Matsya States Union

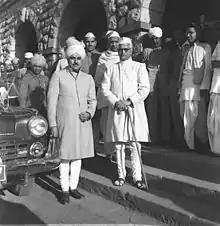
N.V. Gadgil at Bharatpur Railway Station for the inauguration of the Matsya States Union (March 1948)

The Matsya States Union, also called Matysa Union and Matsya Sangh, was a State of India which was formed on 18 March 1948 by the merger of four erstwhile princely states, Alwar, Bharatpur, Dholpur, and Karauli after accession. Shobha Ram Kumawat of Indian National Congress was the first and last chief minister of the State from 18 March 1948 till 15 May 1949. Maharaja of Dholpur became its Rajpramukh.